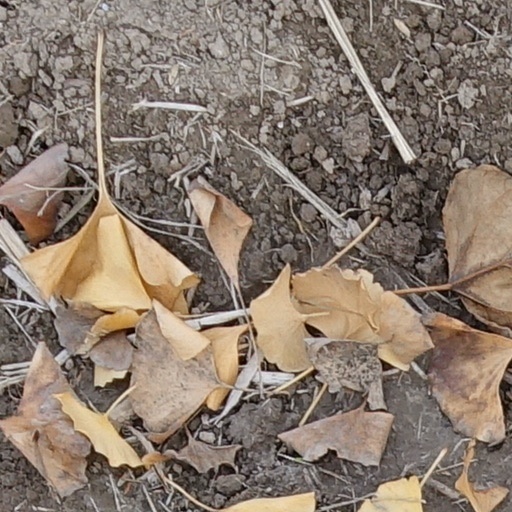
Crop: wheat